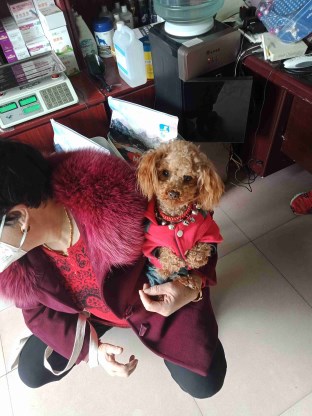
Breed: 7449-n000128-teddy